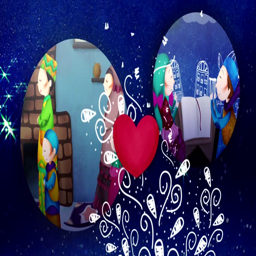
a muslim boy and a girl praying and studying religious text together on clouds .